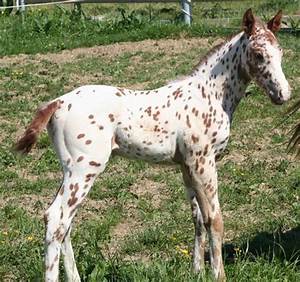
Label: horse